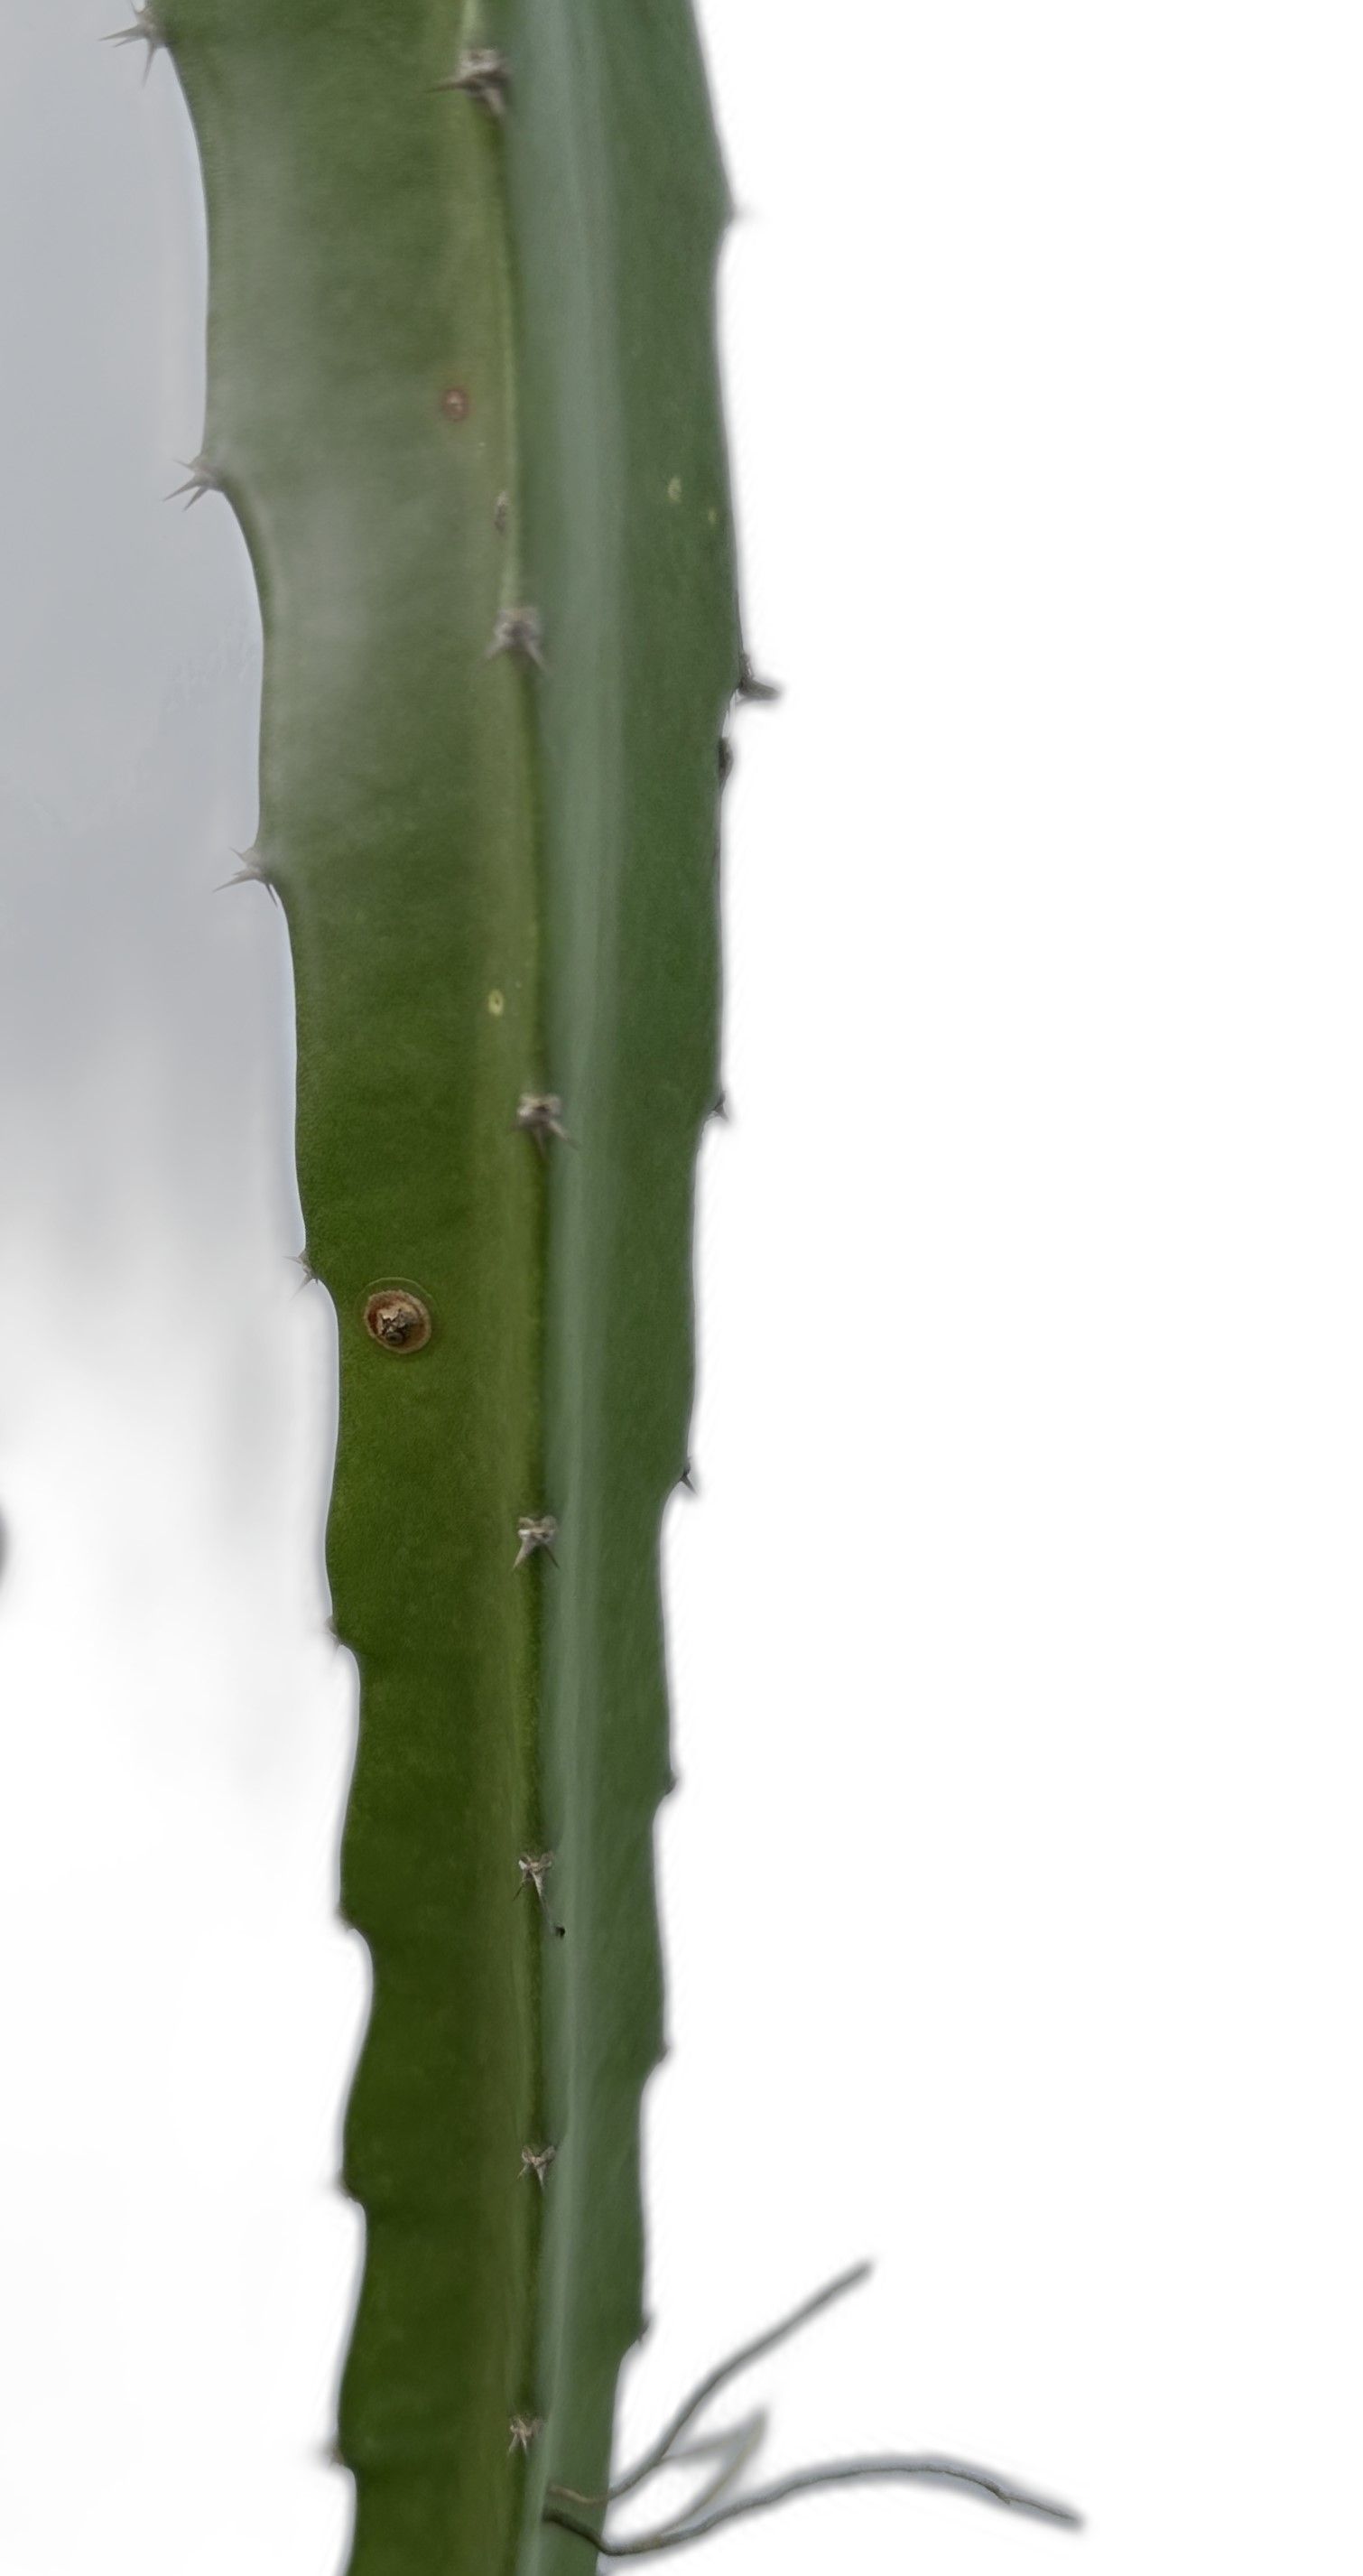
Label: Good leaf